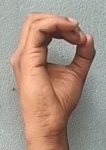
ASL sign: O